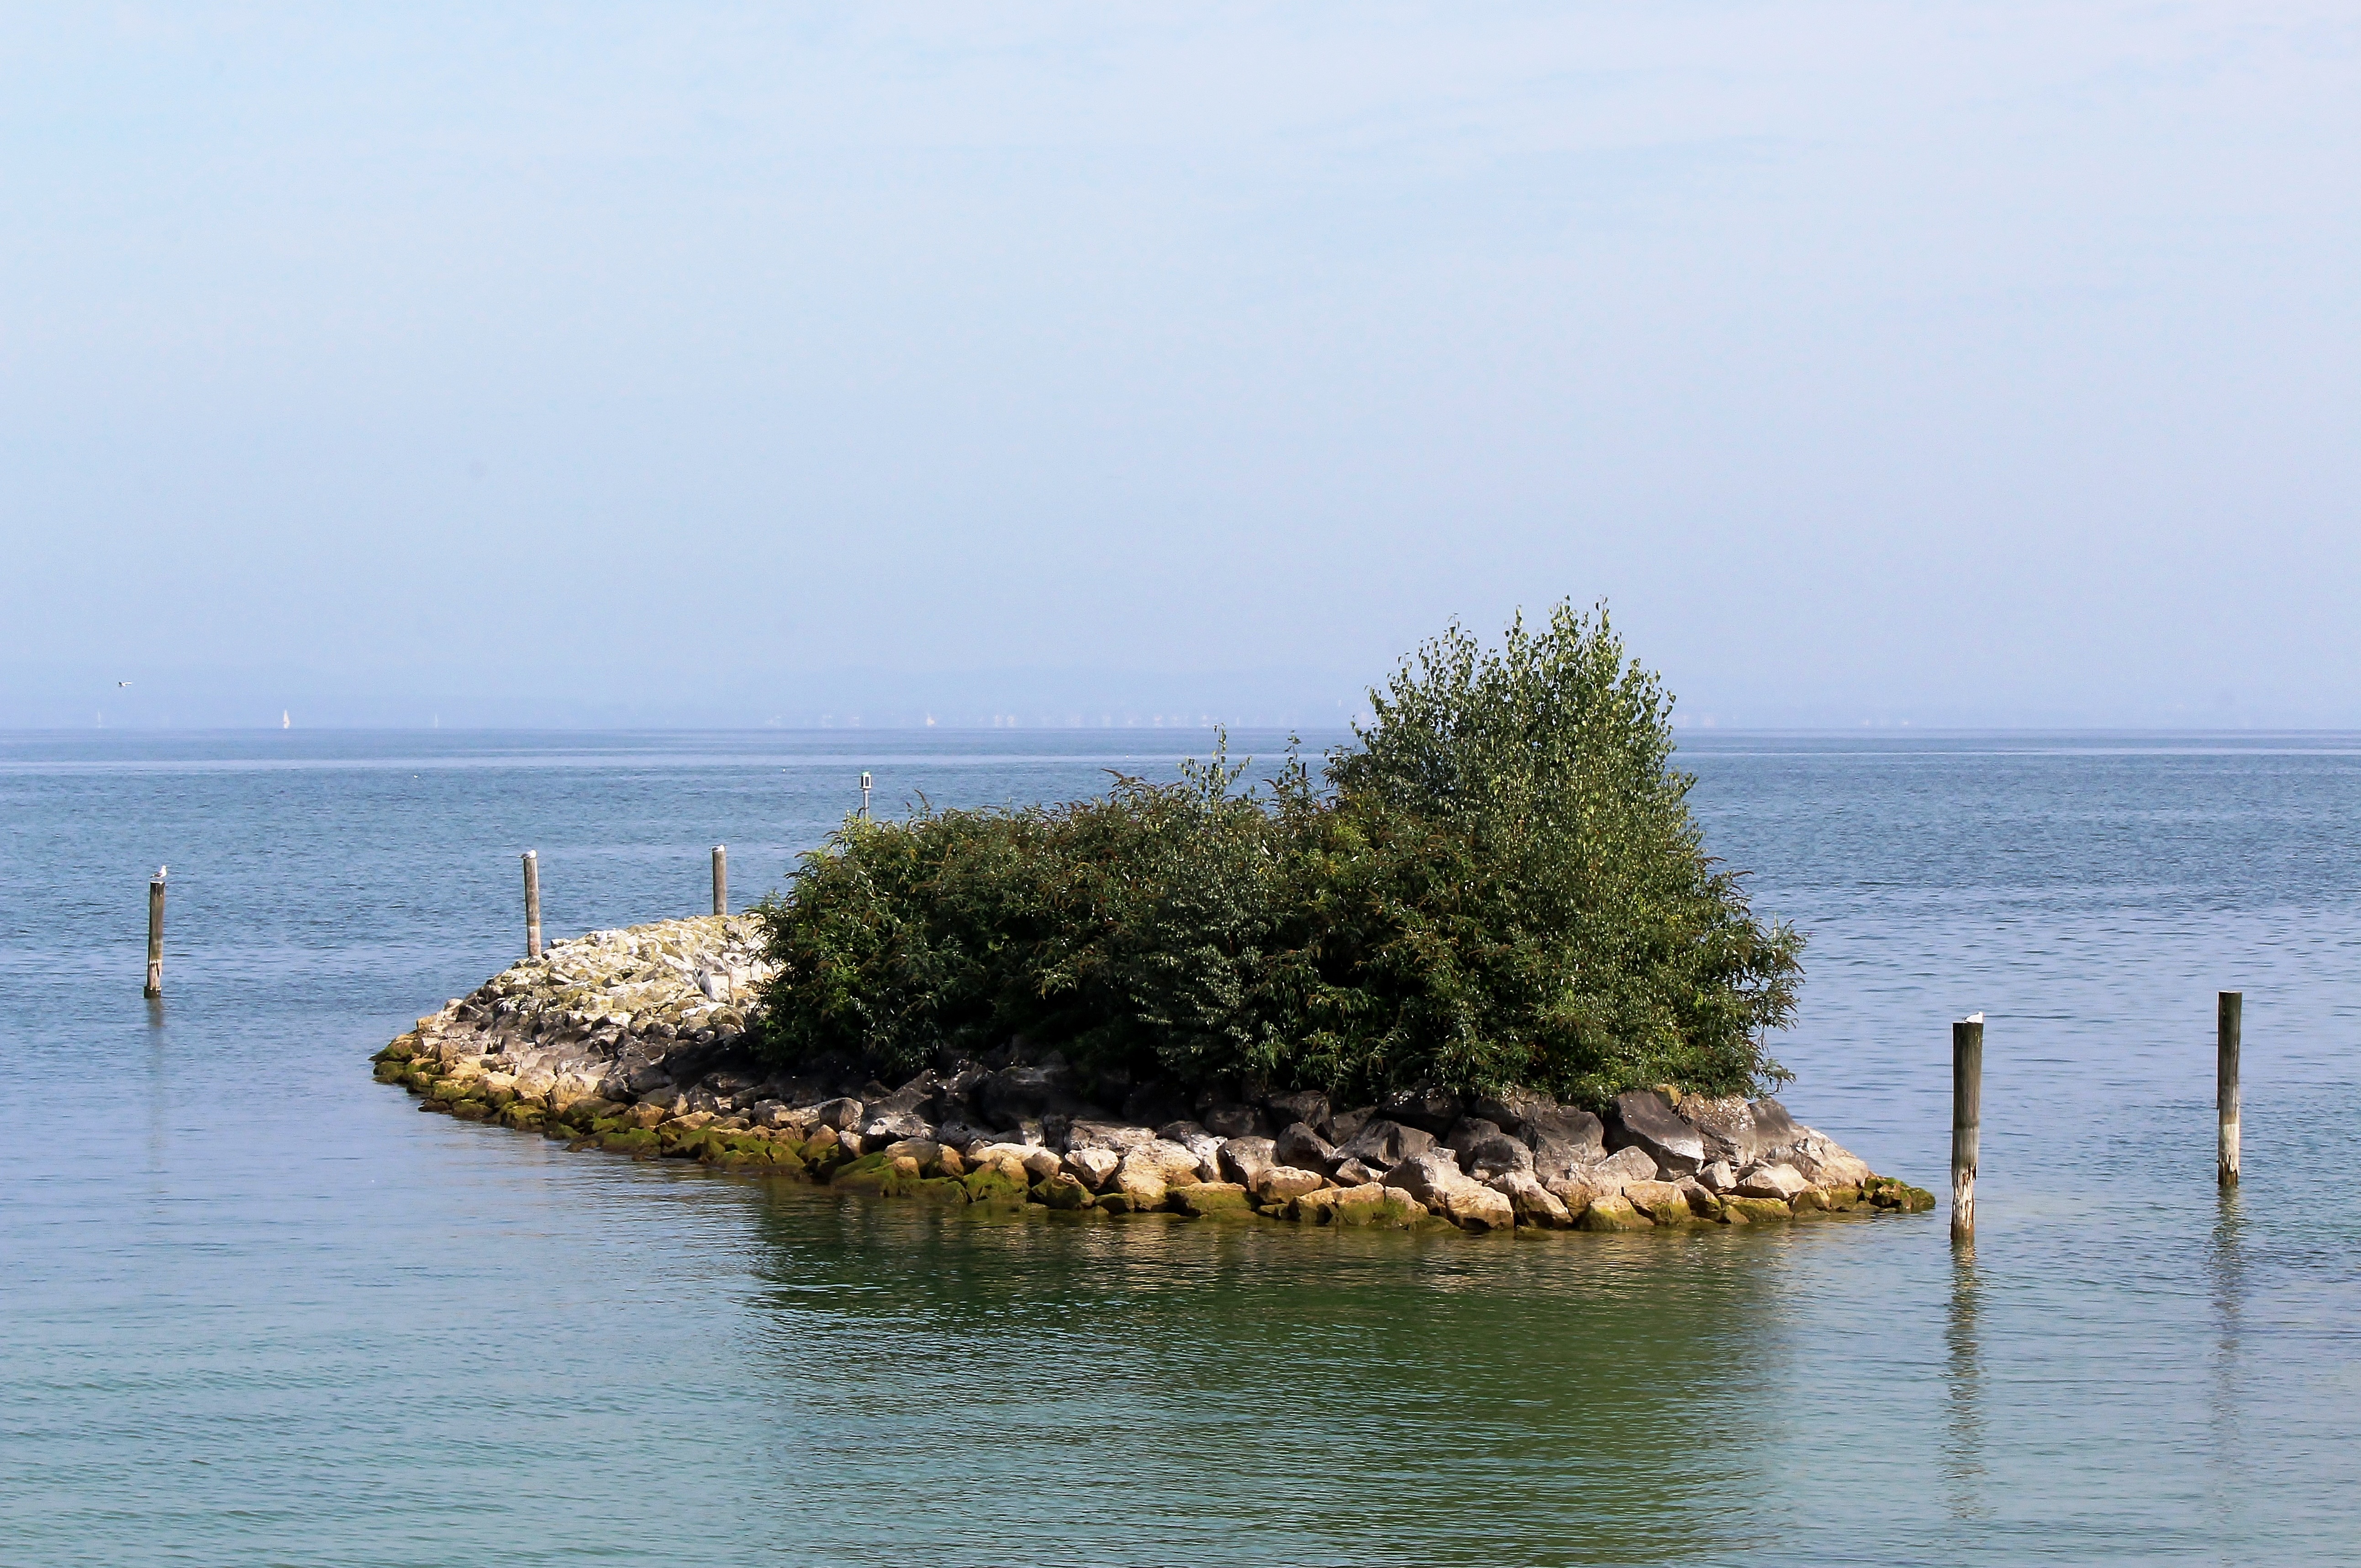
beach, sea, coast, water, ocean, horizon, plant, boat, shore, lake, vacation, idyllic, cove, vehicle, bay, island, body of water, stones, boating, cape, islet, lake constance, romanshorn